Patrick Bruel

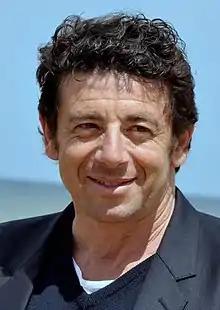
Bruel in 2012

Patrick Benguigui (born 14 May 1959), better known by his stage name Patrick Bruel, is a French singer-songwriter, actor and professional poker player.